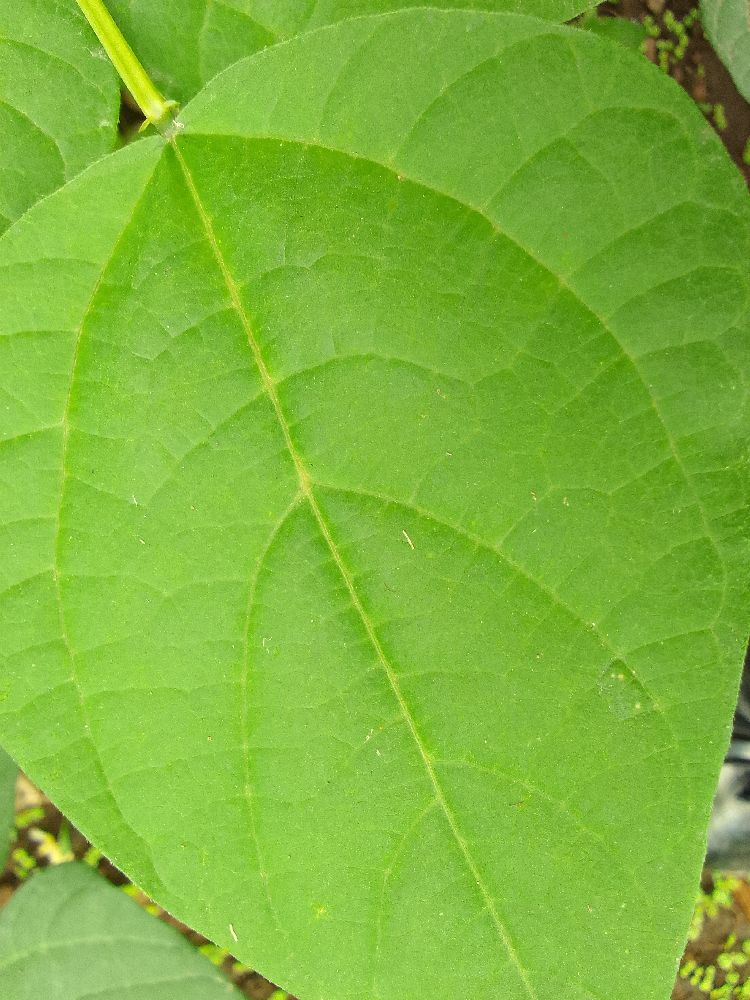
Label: healthy